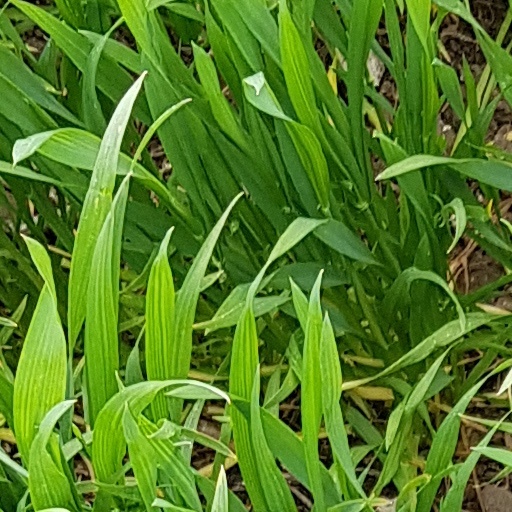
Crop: wheat